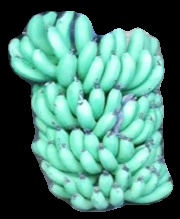
Variety: pachbale
Grade: grade1